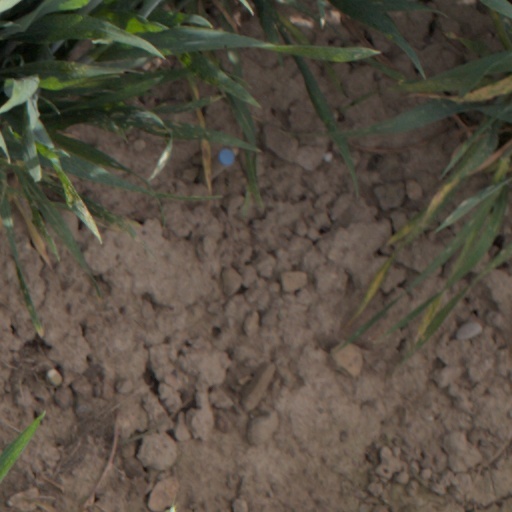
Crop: wheat